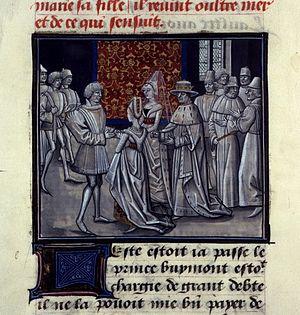
Constance de France, née vers 1078, morte le 14 septembre 1126, est fille de Philippe Iᵉʳ, roi de France et de Berthe de Hollande. Par mariage, elle est successivement comtesse de Troyes et de Champagne puis princesse d'Antioche, duchesse d'Apulée et de Calabre.
Cécile de France, comtesse de Tripoli, est une fille de Philippe Iᵉʳ, roi de France, et de Bertrade de Montfort. Sa naissance est sous le coup de l'illégitimité, car ses parents, lorsqu'ils se marièrent étaient tous deux déjà mariés et, si leur précédent mariage avait été annulé par une assemblée de prélats, l'évêque Yves de Chartres, puis le pape Urbain II s'étaient opposés à ces annulations comme au remariage et avaient excommunié les deux époux. La légitimité n'interviendra qu'en 1104 avec la levée de l'excommunication, quand Bertrade se soumet aux décisions du pape et se retire à l'Abbaye de Fontevraud.
Le comté de Champagne est né de la fusion des comtés de Meaux et de Troyes, lesquels furent réunis par les comtes de Vermandois, puis transmis en lignée féminine aux comtes de Blois. Ceux-ci avaient essayé d'y incorporer le comté de Reims, mais les archevêques de la cité des sacres réussirent à le conserver, limitant ainsi la Champagne féodale au sud de la Champagne actuelle.